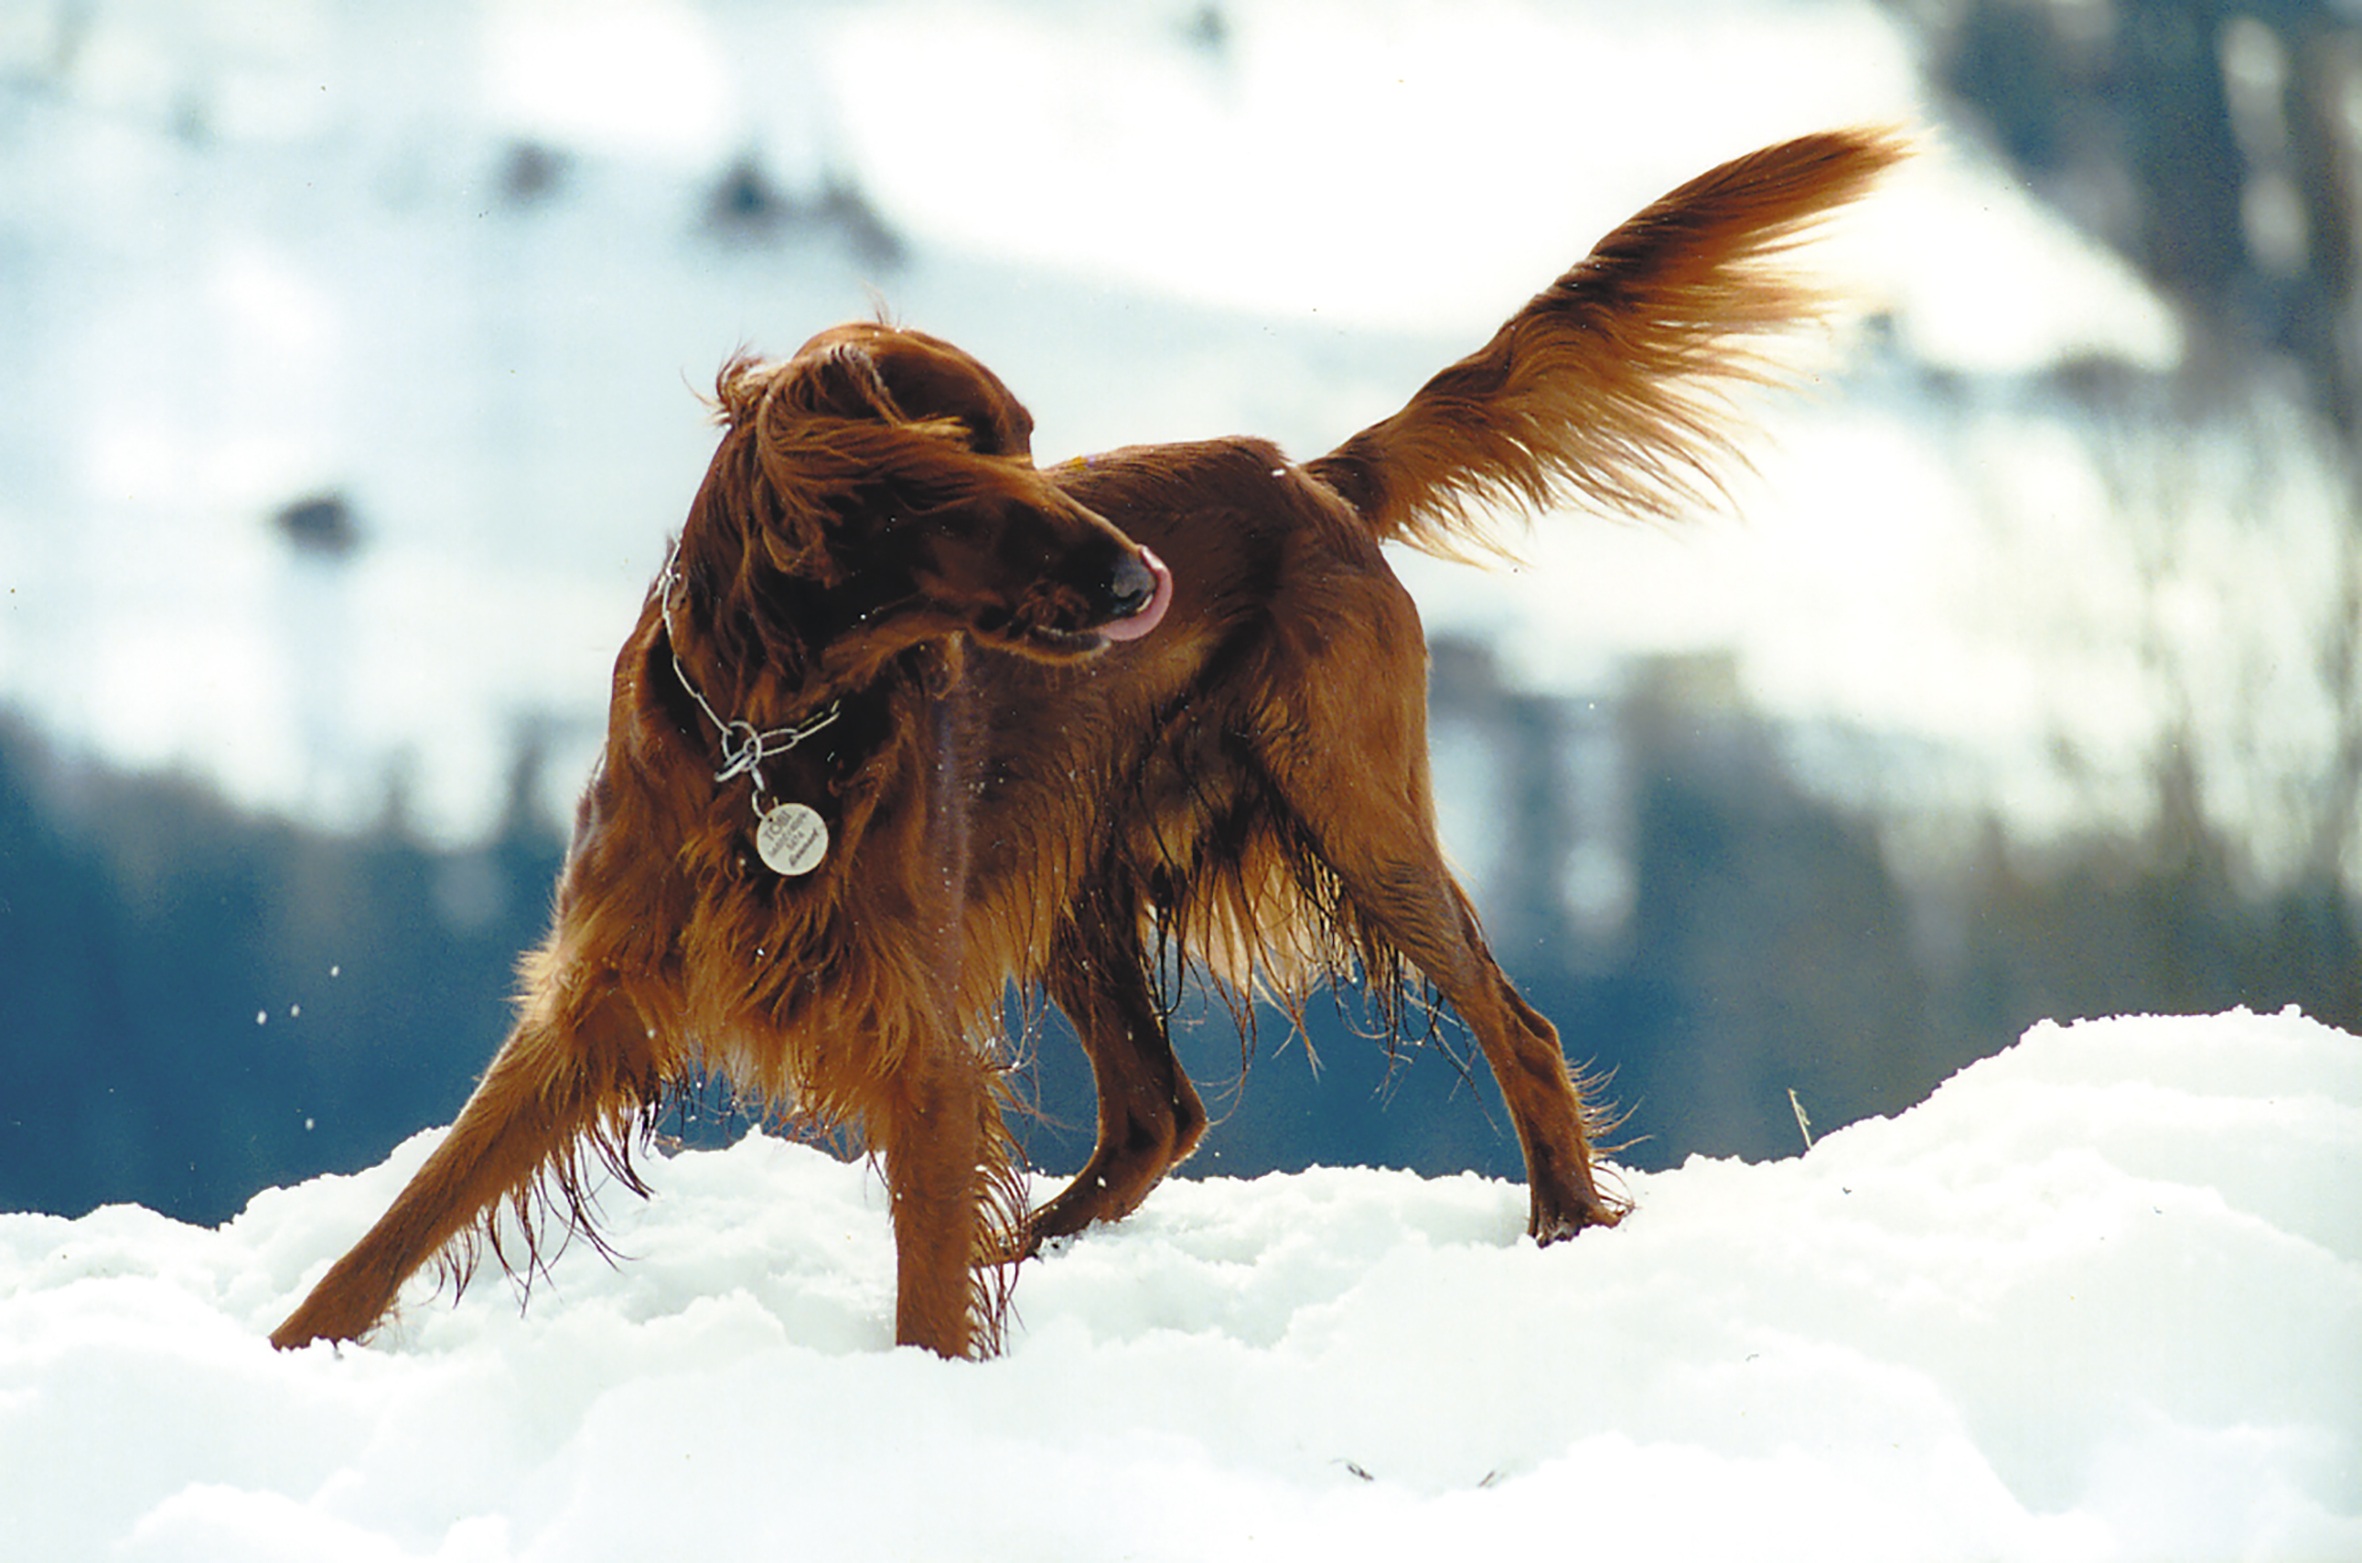
snow, winter, dog, animal, pet, weather, mammal, season, vertebrate, setter, dog like mammal